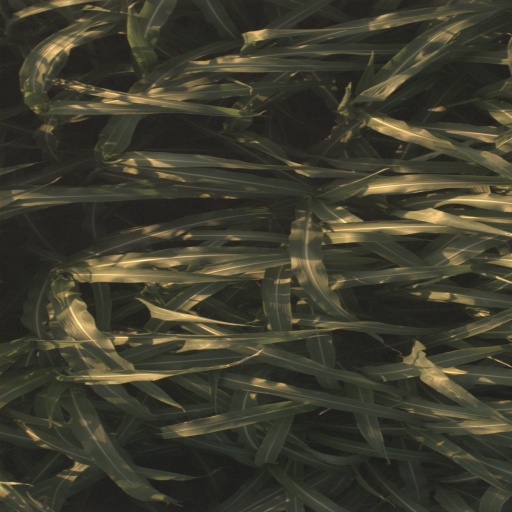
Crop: sorghum